Jacques Despierre

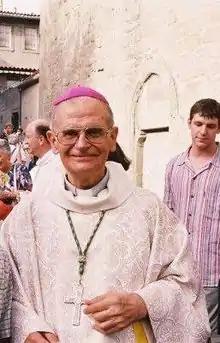
Jacques Despierre

Jacques Despierre (born 6 May 1928) is a French Catholic bishop, and bishop emeritus of Carcassonne since 2004. He was born in Toulouse.